Istanbul

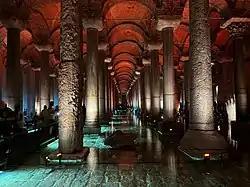
The 6th century Basilica Cistern was built by Justinian the Great

Constantinople began to decline continuously after the end of the reign of Basil II in 1025. The Fourth Crusade was diverted from its purpose in 1204, and the city was sacked and pillaged by the crusaders. They established the Latin Empire in place of the Orthodox Byzantine Empire. Hagia Sophia was converted to a Catholic church in 1204. The Byzantine Empire was restored, albeit weakened, in 1261. Constantinople's churches, defenses, and basic services were in disrepair, and its population had dwindled to a hundred thousand from half a million during the 8th century. After the reconquest of 1261, however, some of the city's monuments were restored, and some, like the two Deesis mosaics in Hagia Sophia and Kariye, were created.